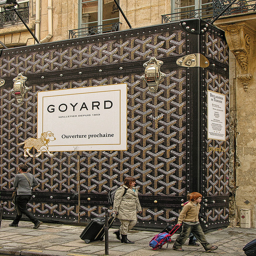
Several people walking down the street as they pull luggage.
Two children carry their suitcases along a city sidewalk.
Pedestrian traffic on sidewalk in city street setting.
A giant advertisement for Goyard on a city street.
Street corner with a building that looks like a giant trunk